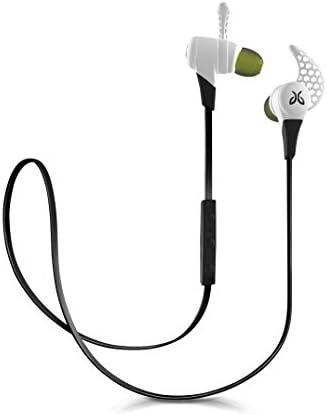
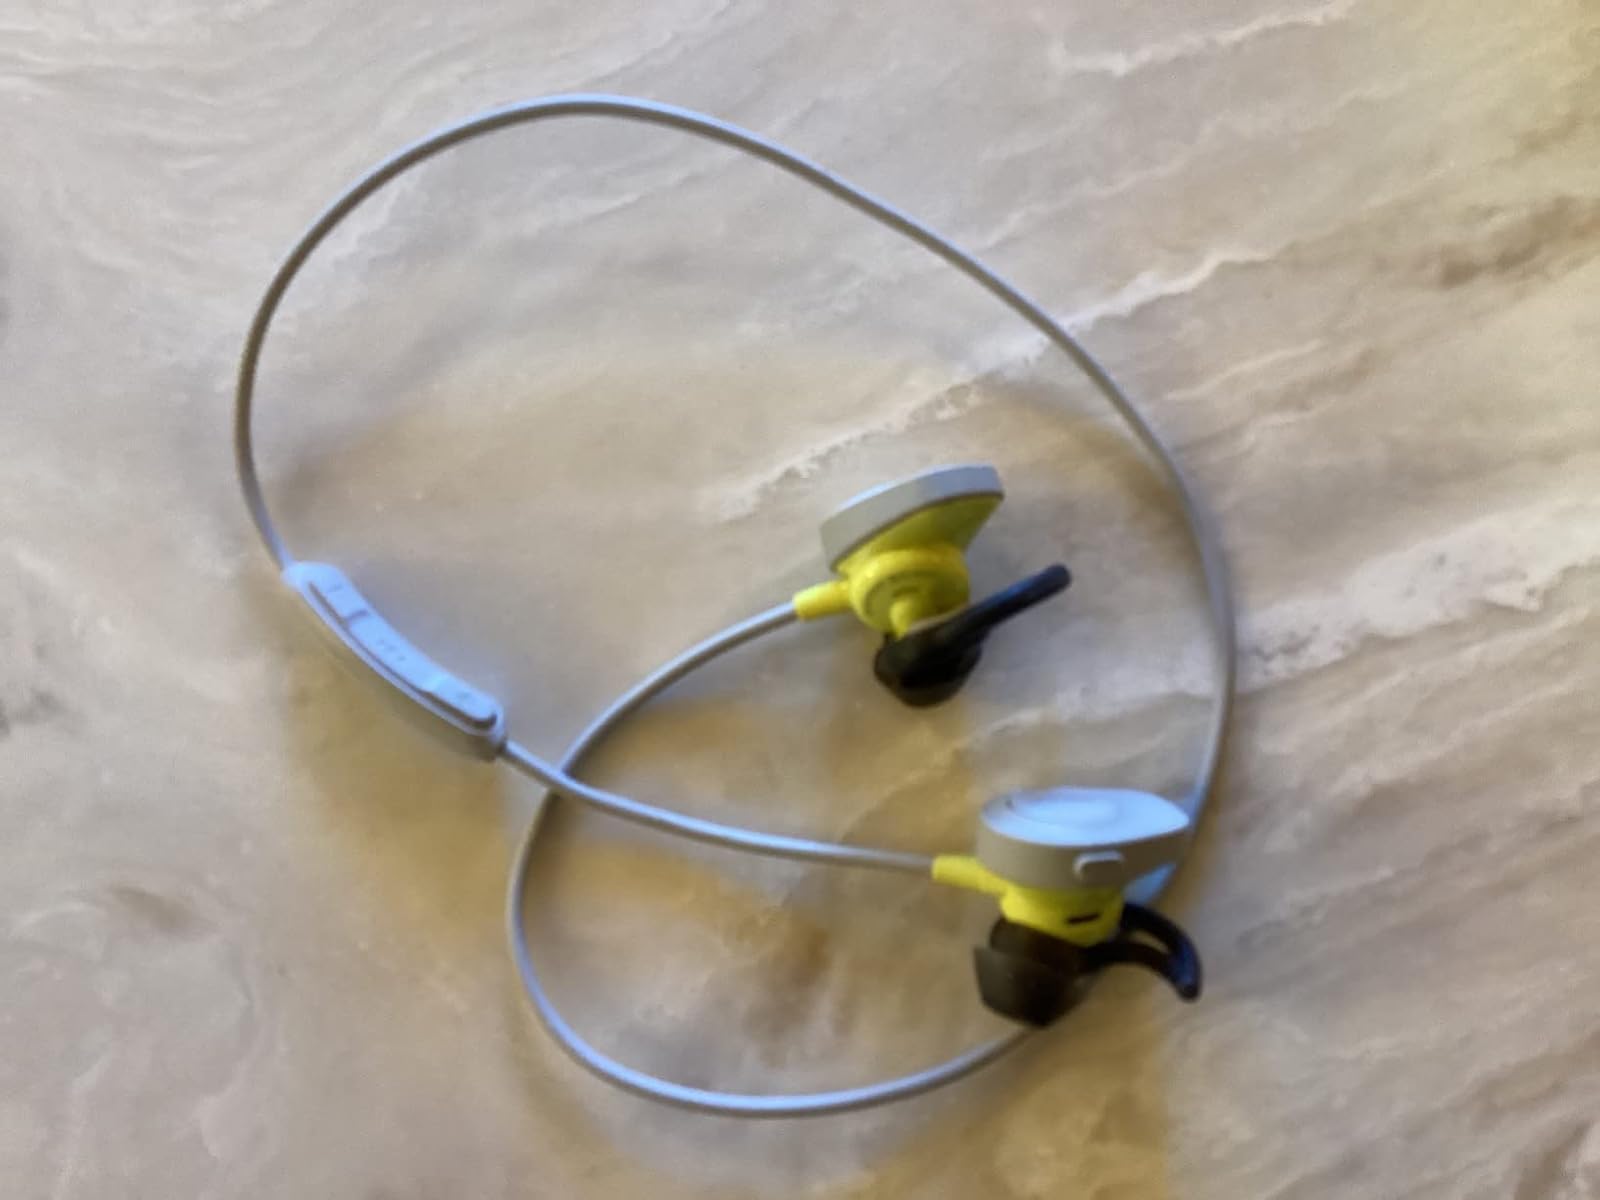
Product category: headphones
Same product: no